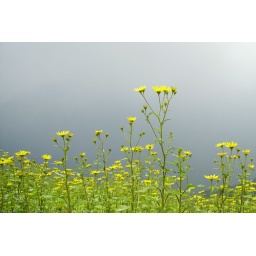
Captured in Matheran (Sept 2008)the grass was just 2ft. high...I'd to lie on the ground to capture fromthis angle